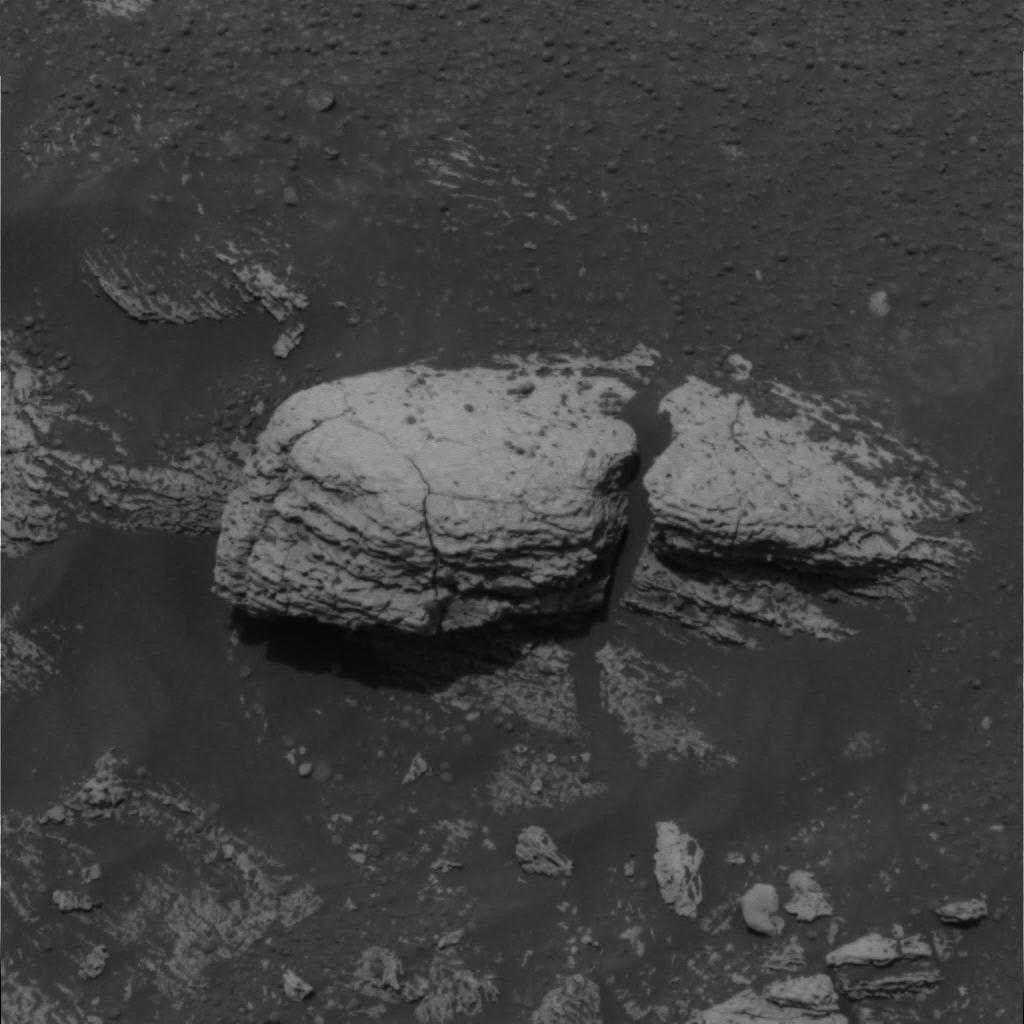
Surface features visible: Rock Outcrops, Clasts, Rock (Linear Features), Soil, Nearby Surface